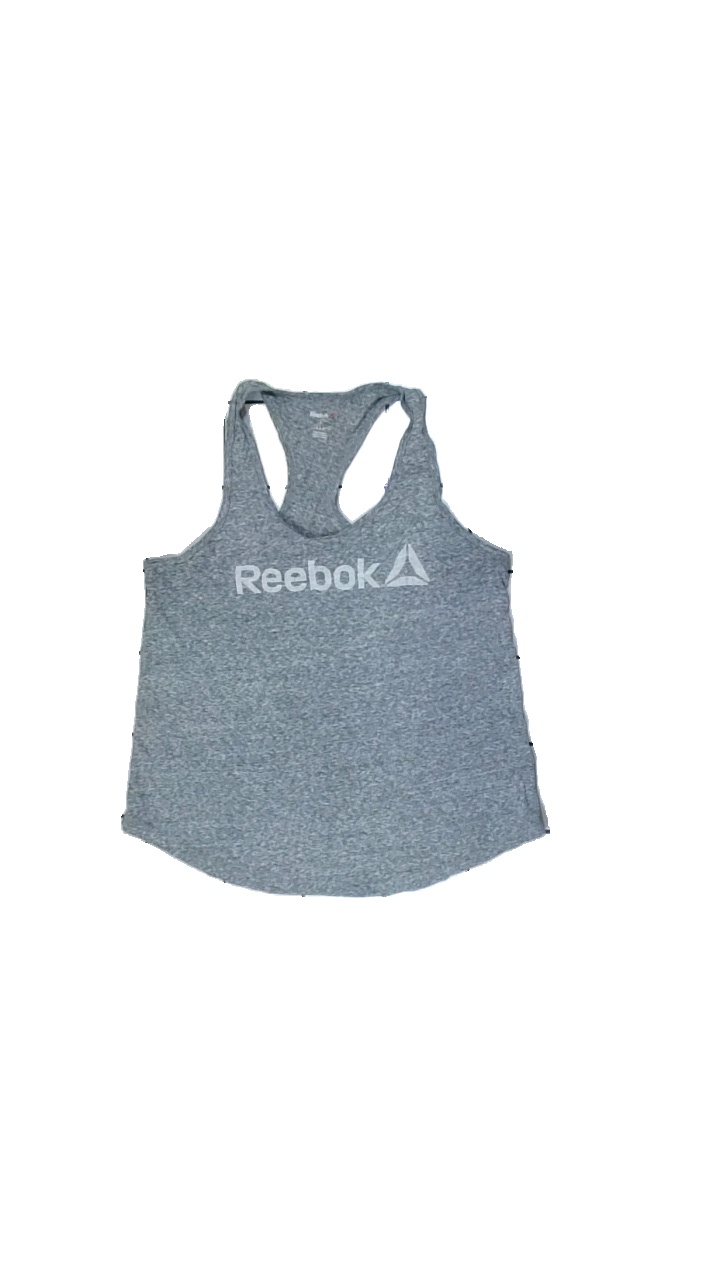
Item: Tank Top (Ladies)
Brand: Reebok
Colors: Grey
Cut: Loose
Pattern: Logo print
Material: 50% cotton, 50% polyester
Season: Summer
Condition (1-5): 2
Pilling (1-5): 1
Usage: Export
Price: <50